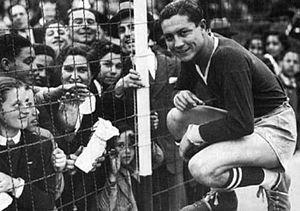
Arsenio Pastor Erico, né le 30 mars 1915 à Asuncion - décédé le 23 juillet 1977, était un footballeur paraguayen. Il évoluait au poste d'attaquant